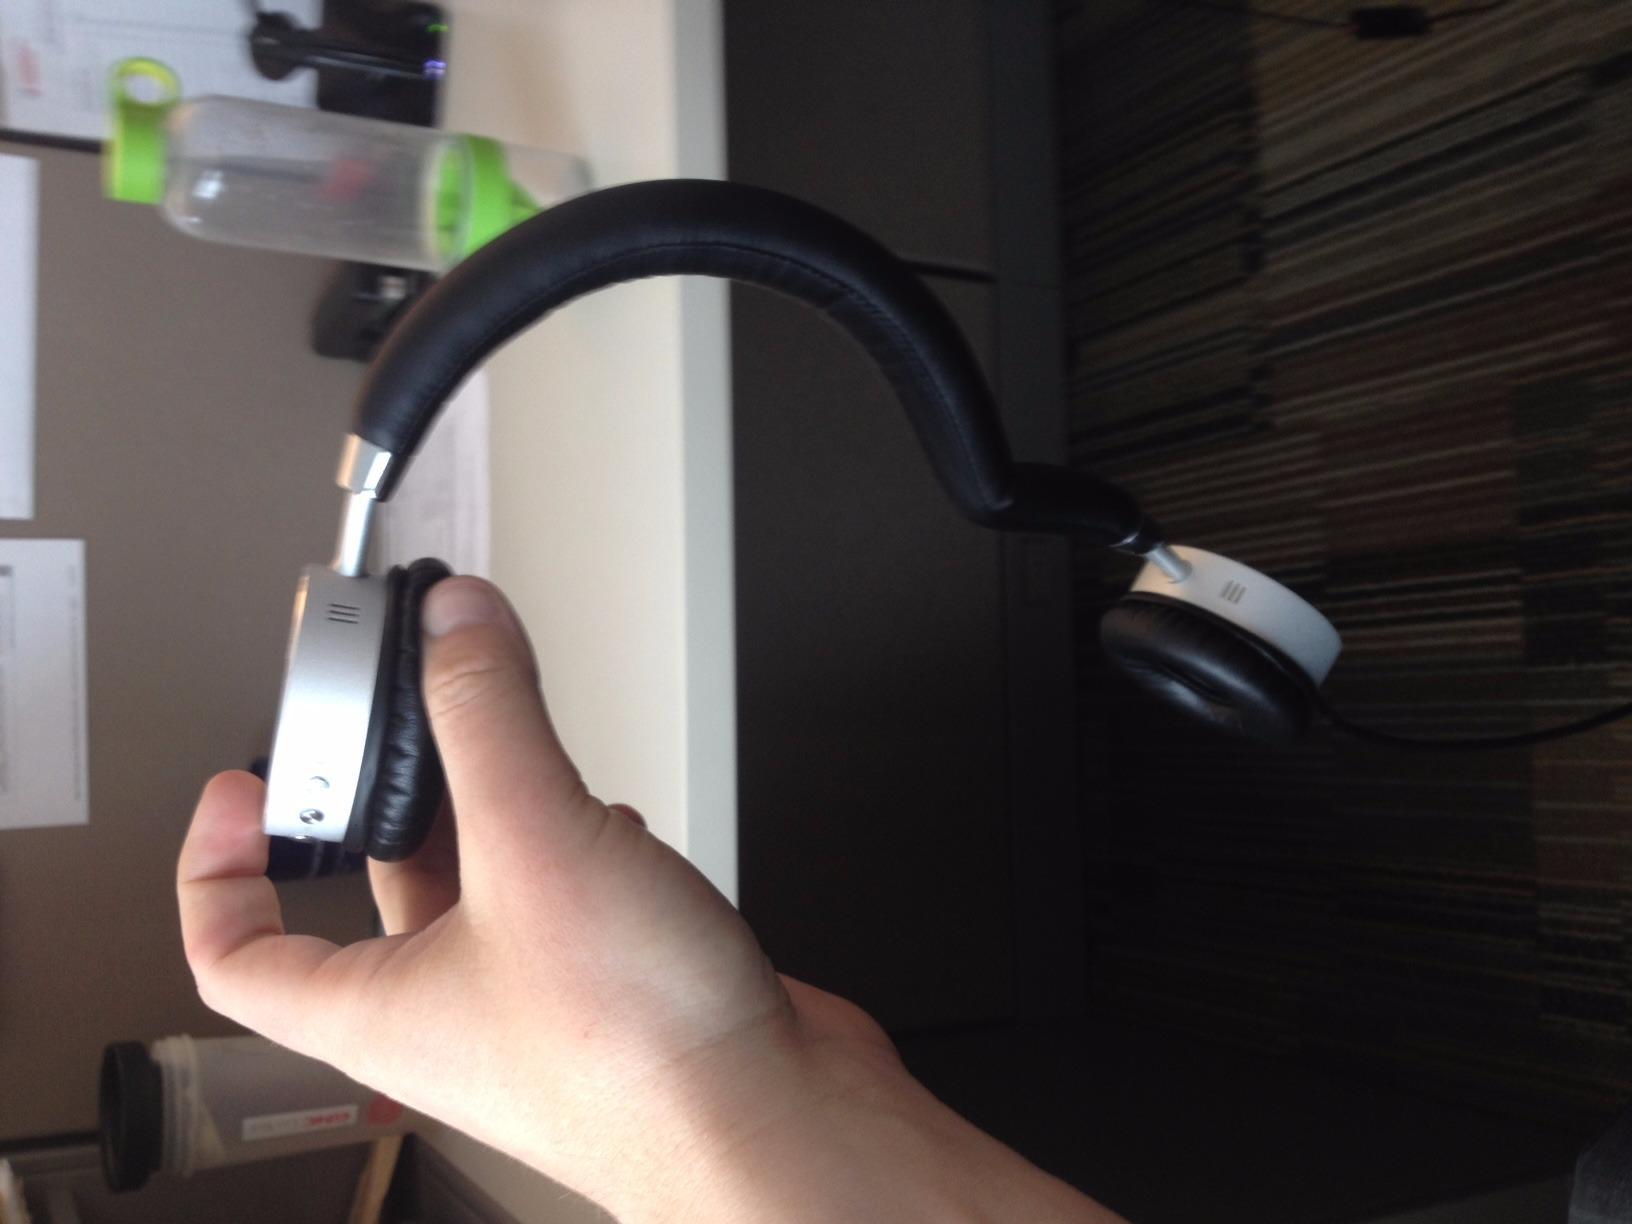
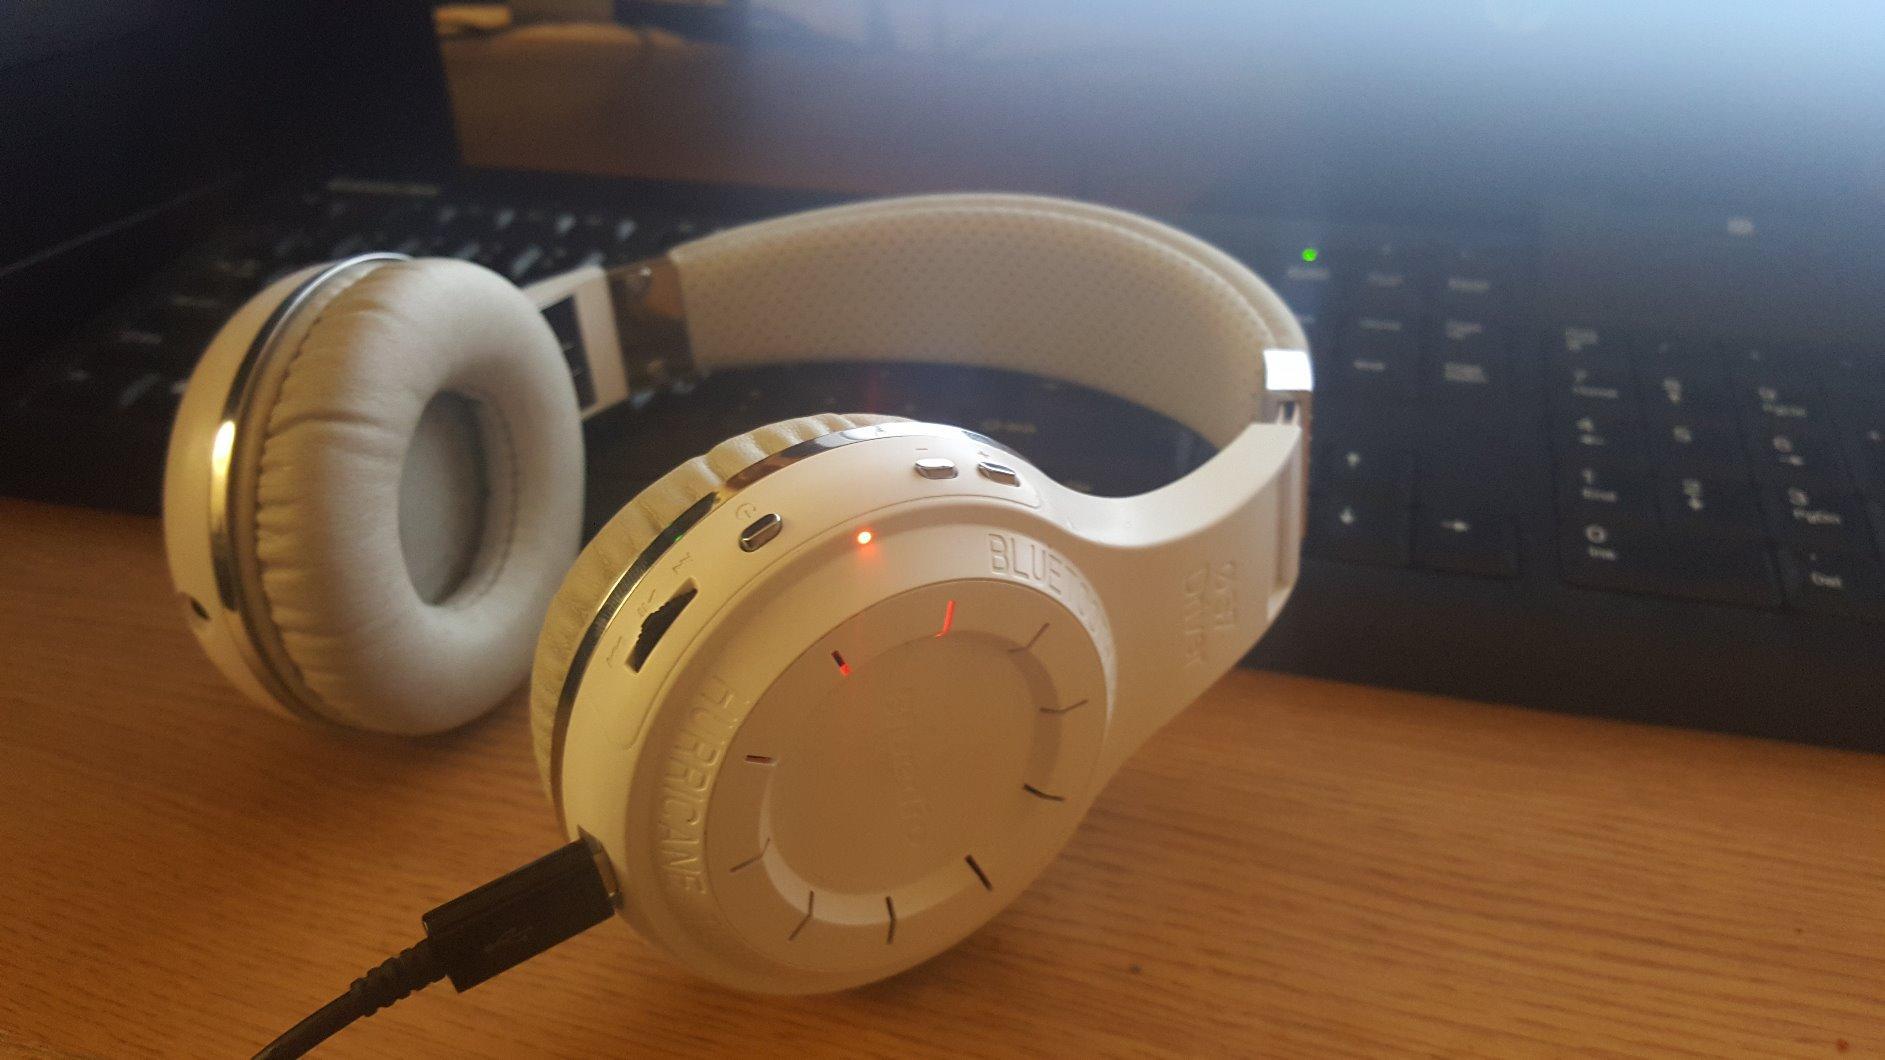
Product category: headphones
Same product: no